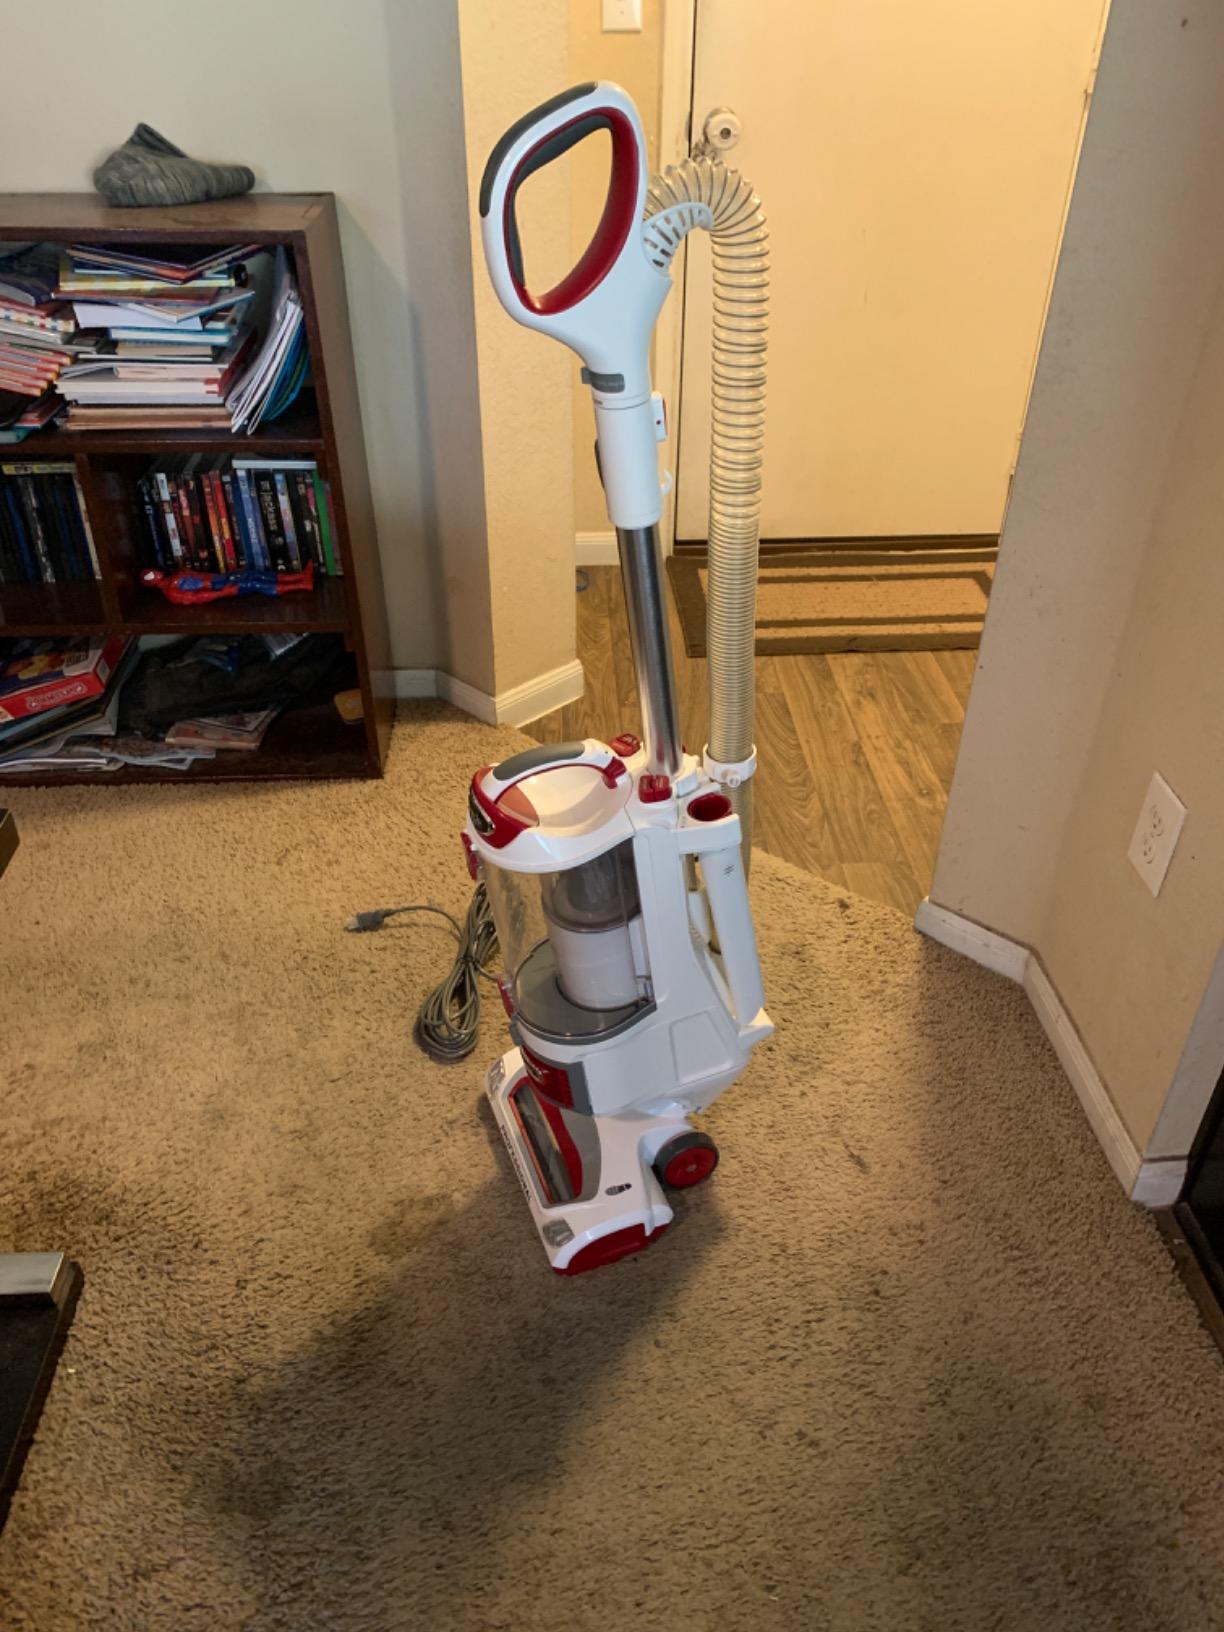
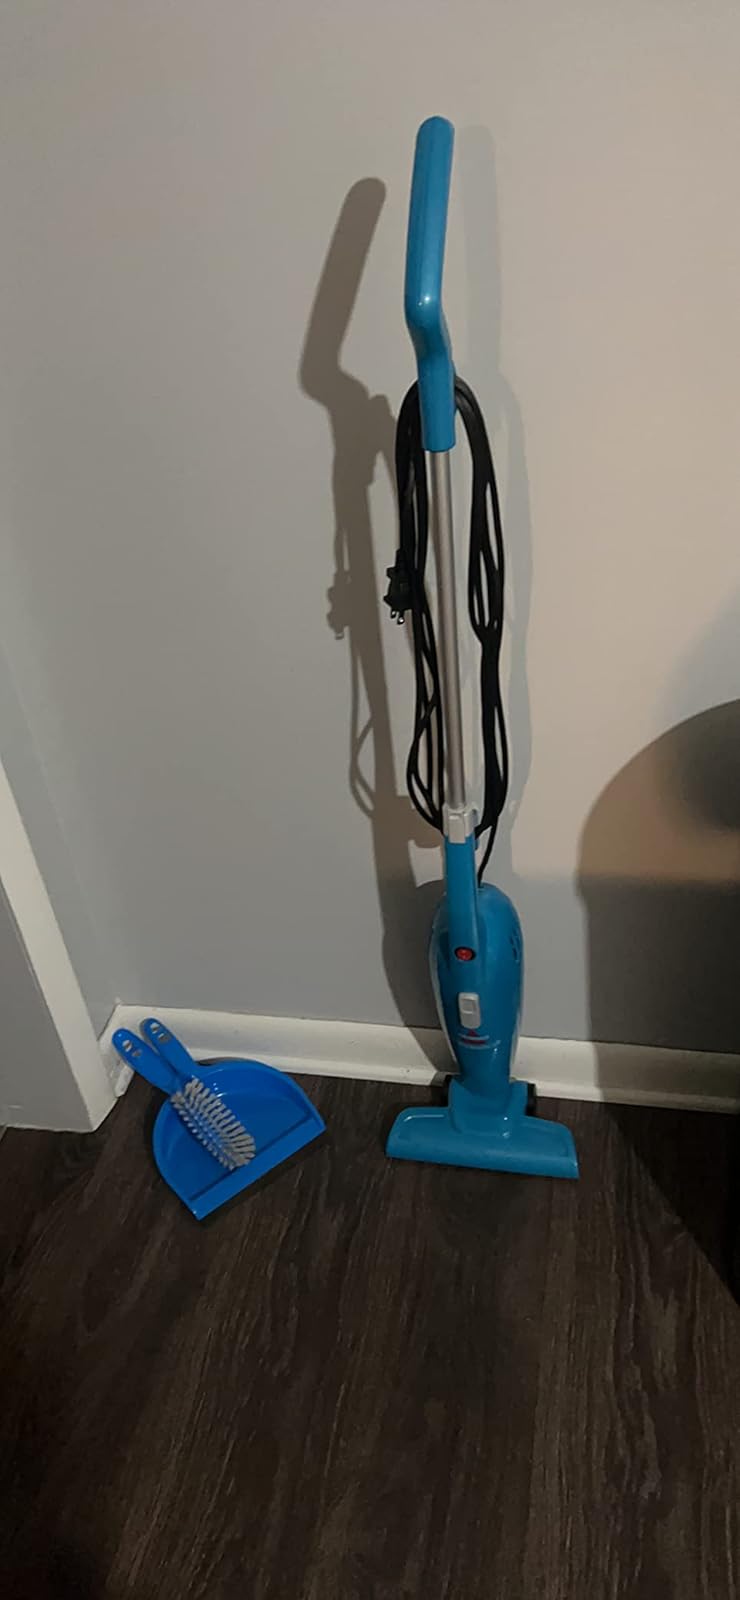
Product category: items_vacuum
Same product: no